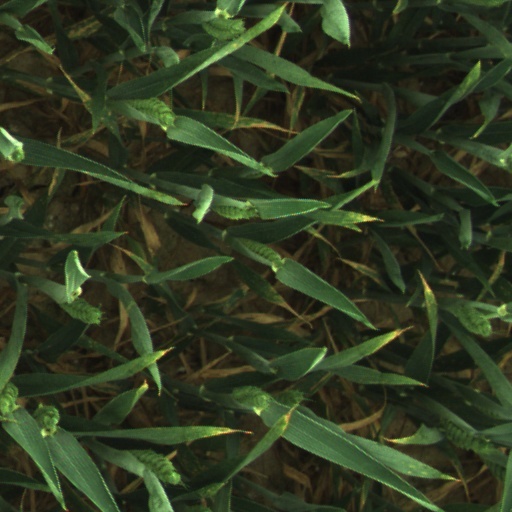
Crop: wheat